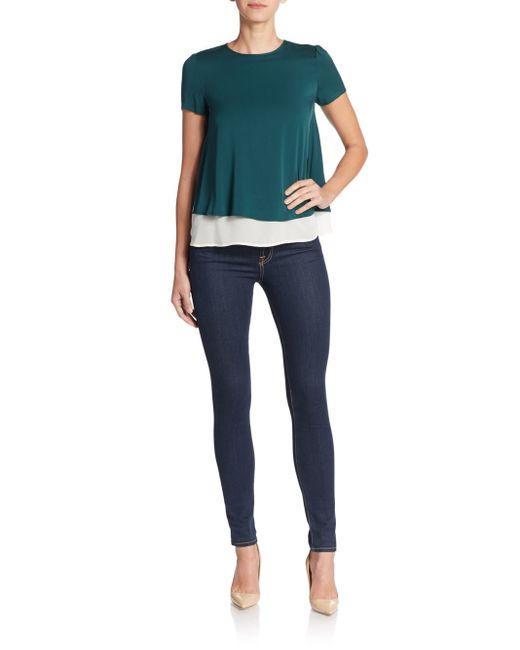
Grüne Bluse kombiniert mit einem weißen Unterteil